Railton Road

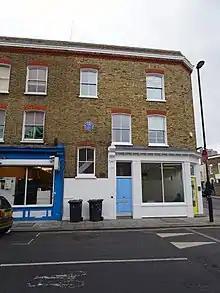
The home of C. L. R. James, 165 Railton Road

Railton Road runs between Brixton and Herne Hill in the London Borough of Lambeth. The road is designated the B223. At the northern end of Railton Road it becomes Atlantic Road, linking to Brixton Road at a junction where the Brixton tube station is located. At the southern end is Herne Hill railway station.